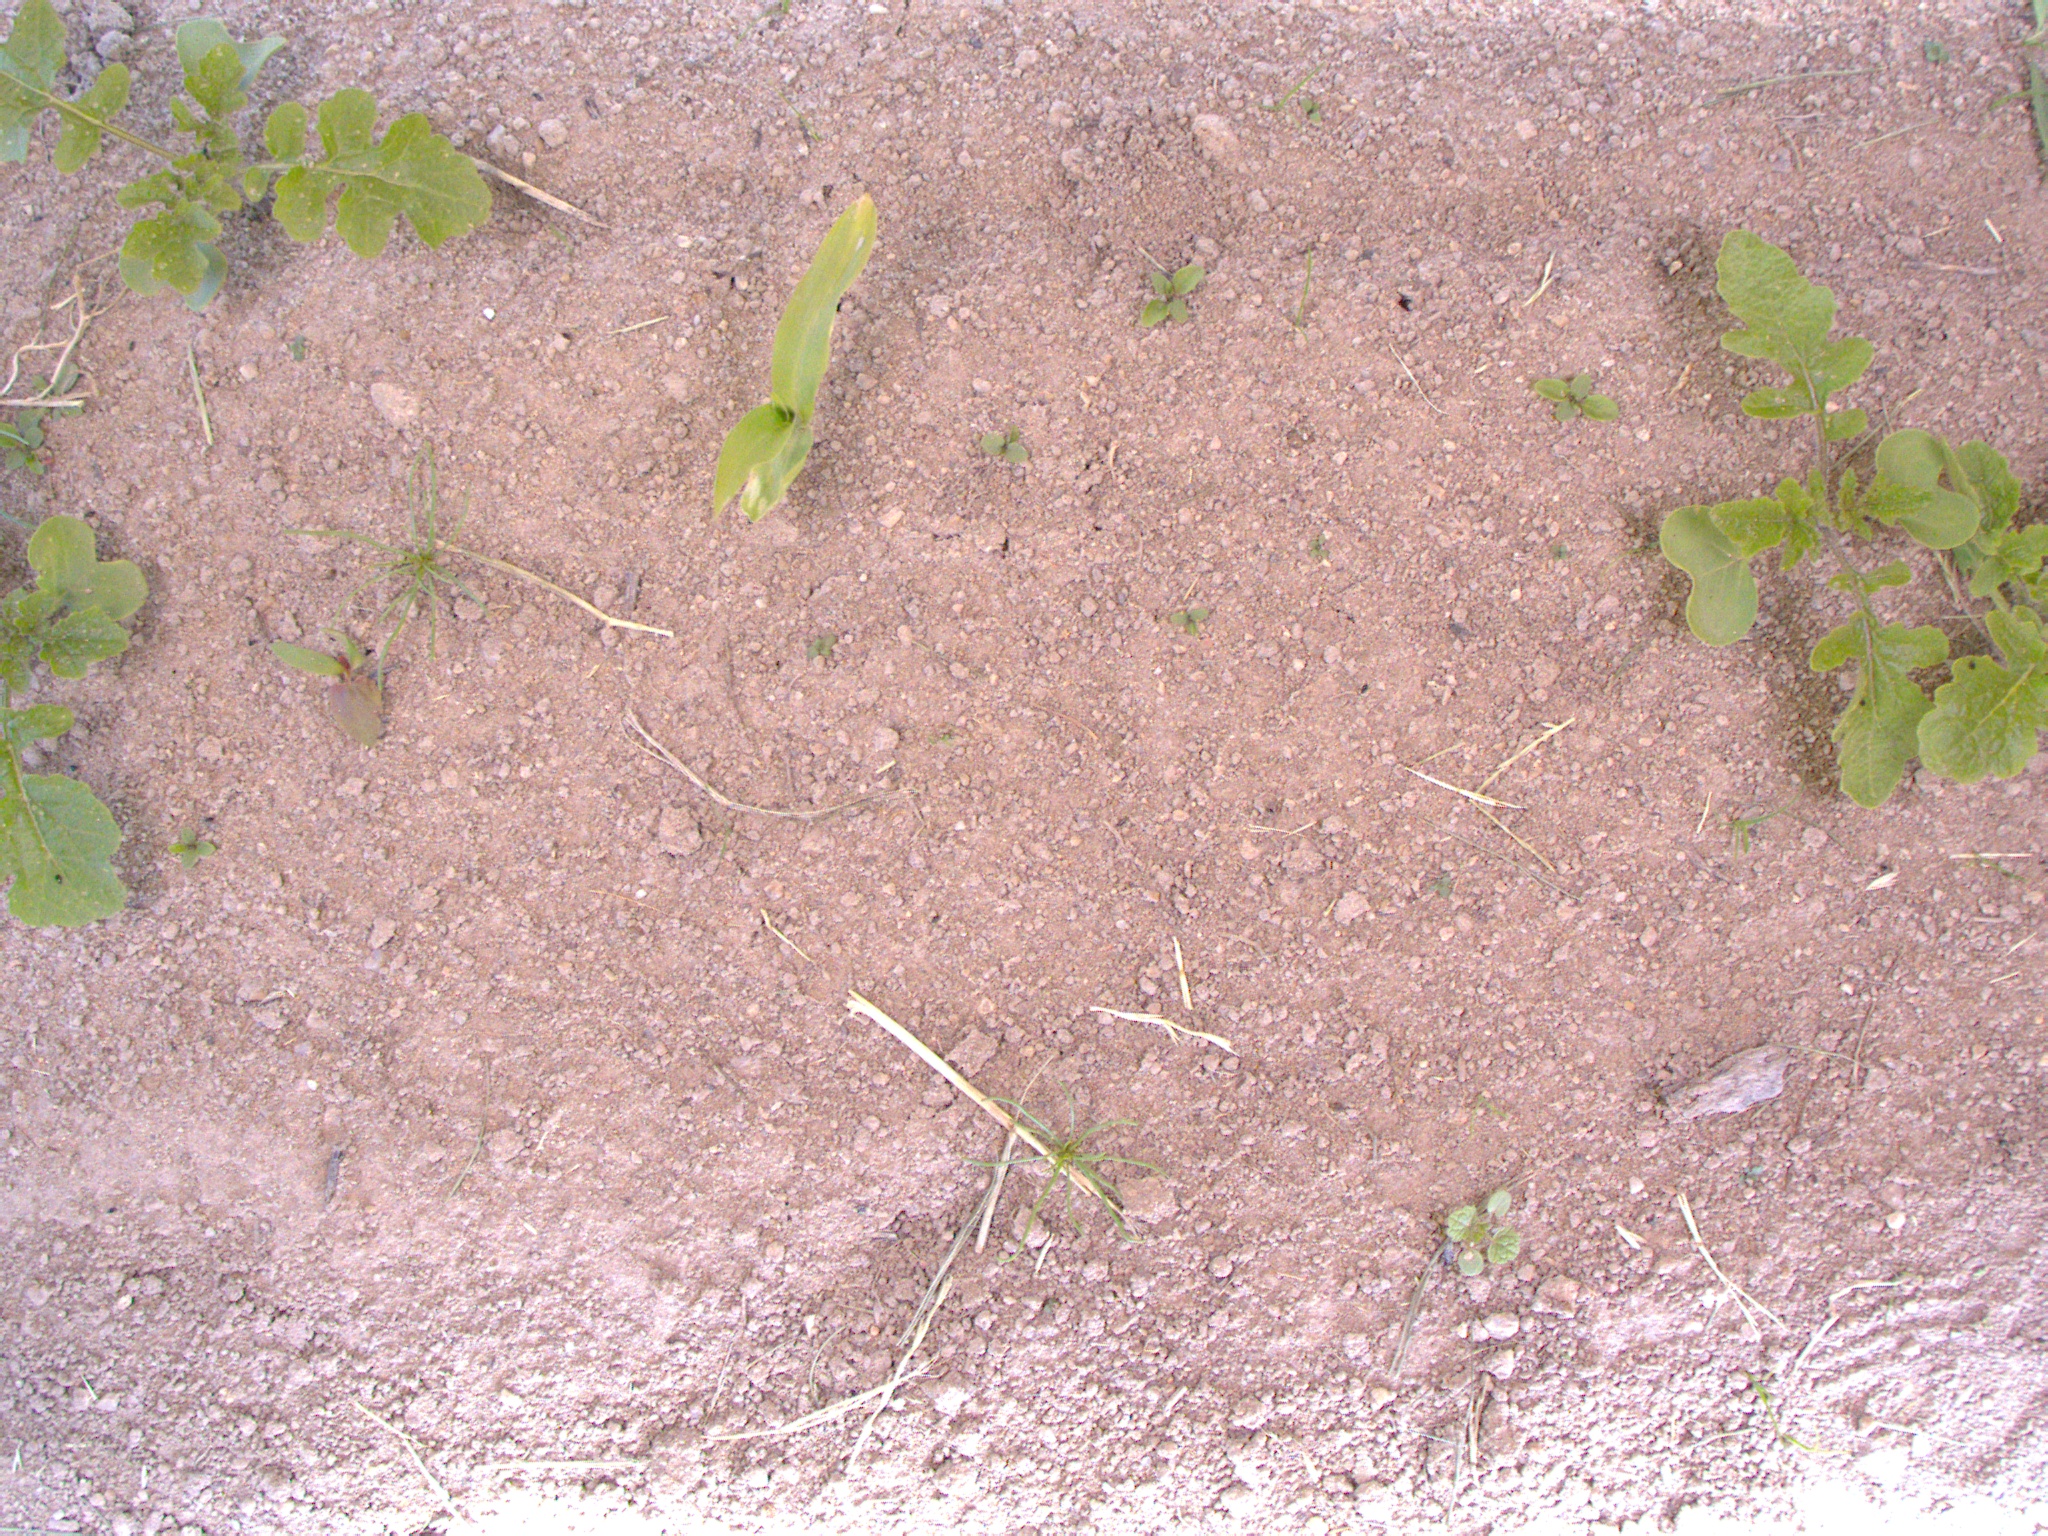
Crop: maize
Objects: maize, stem_maize